Music

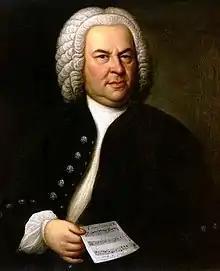
J. S. Bach

The medieval music era (500 to 1400), which took place during the Middle Ages, started with the introduction of monophonic (single melodic line) chanting into Catholic Church services. Musical notation was used since ancient times in Greek culture, but in the Middle Ages, notation was first introduced by the Catholic Church, so chant melodies could be written down, to facilitate the use of the same melodies for religious music across the Catholic empire. The only European Medieval repertory that has been found, in written form, from before 800 is the monophonic liturgical plainsong chant of the Catholic Church, the central tradition of which was called Gregorian chant. Alongside these traditions of sacred and church music there existed a vibrant tradition of secular song (non-religious songs). Examples of composers from this period are Léonin, Pérotin, Guillaume de Machaut, and Walther von der Vogelweide.